Sergei Osipov (footballer, born 1978)

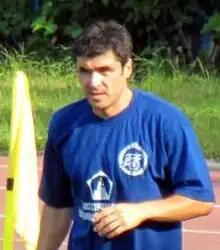

Sergei Aleksandrovich Osipov (born 10 July 1978) is a Russian former professional footballer.